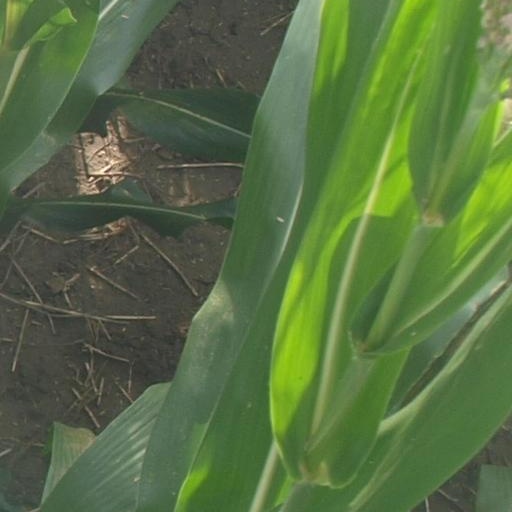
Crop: maize; corn